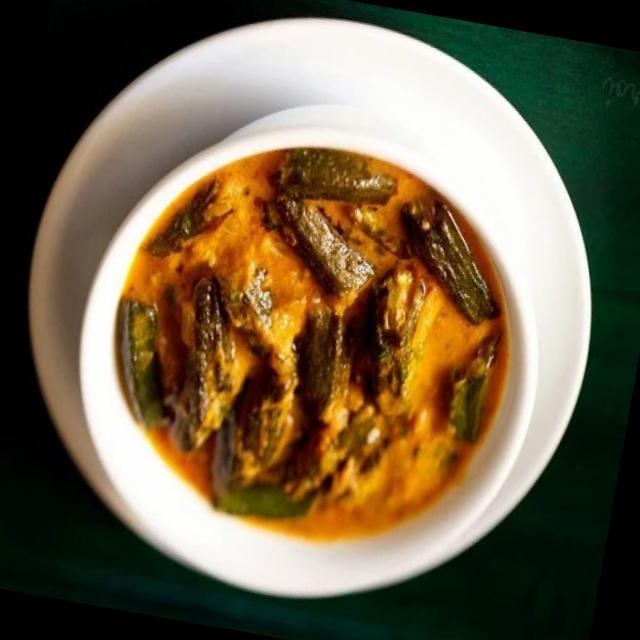
Dish: bhindi_masala